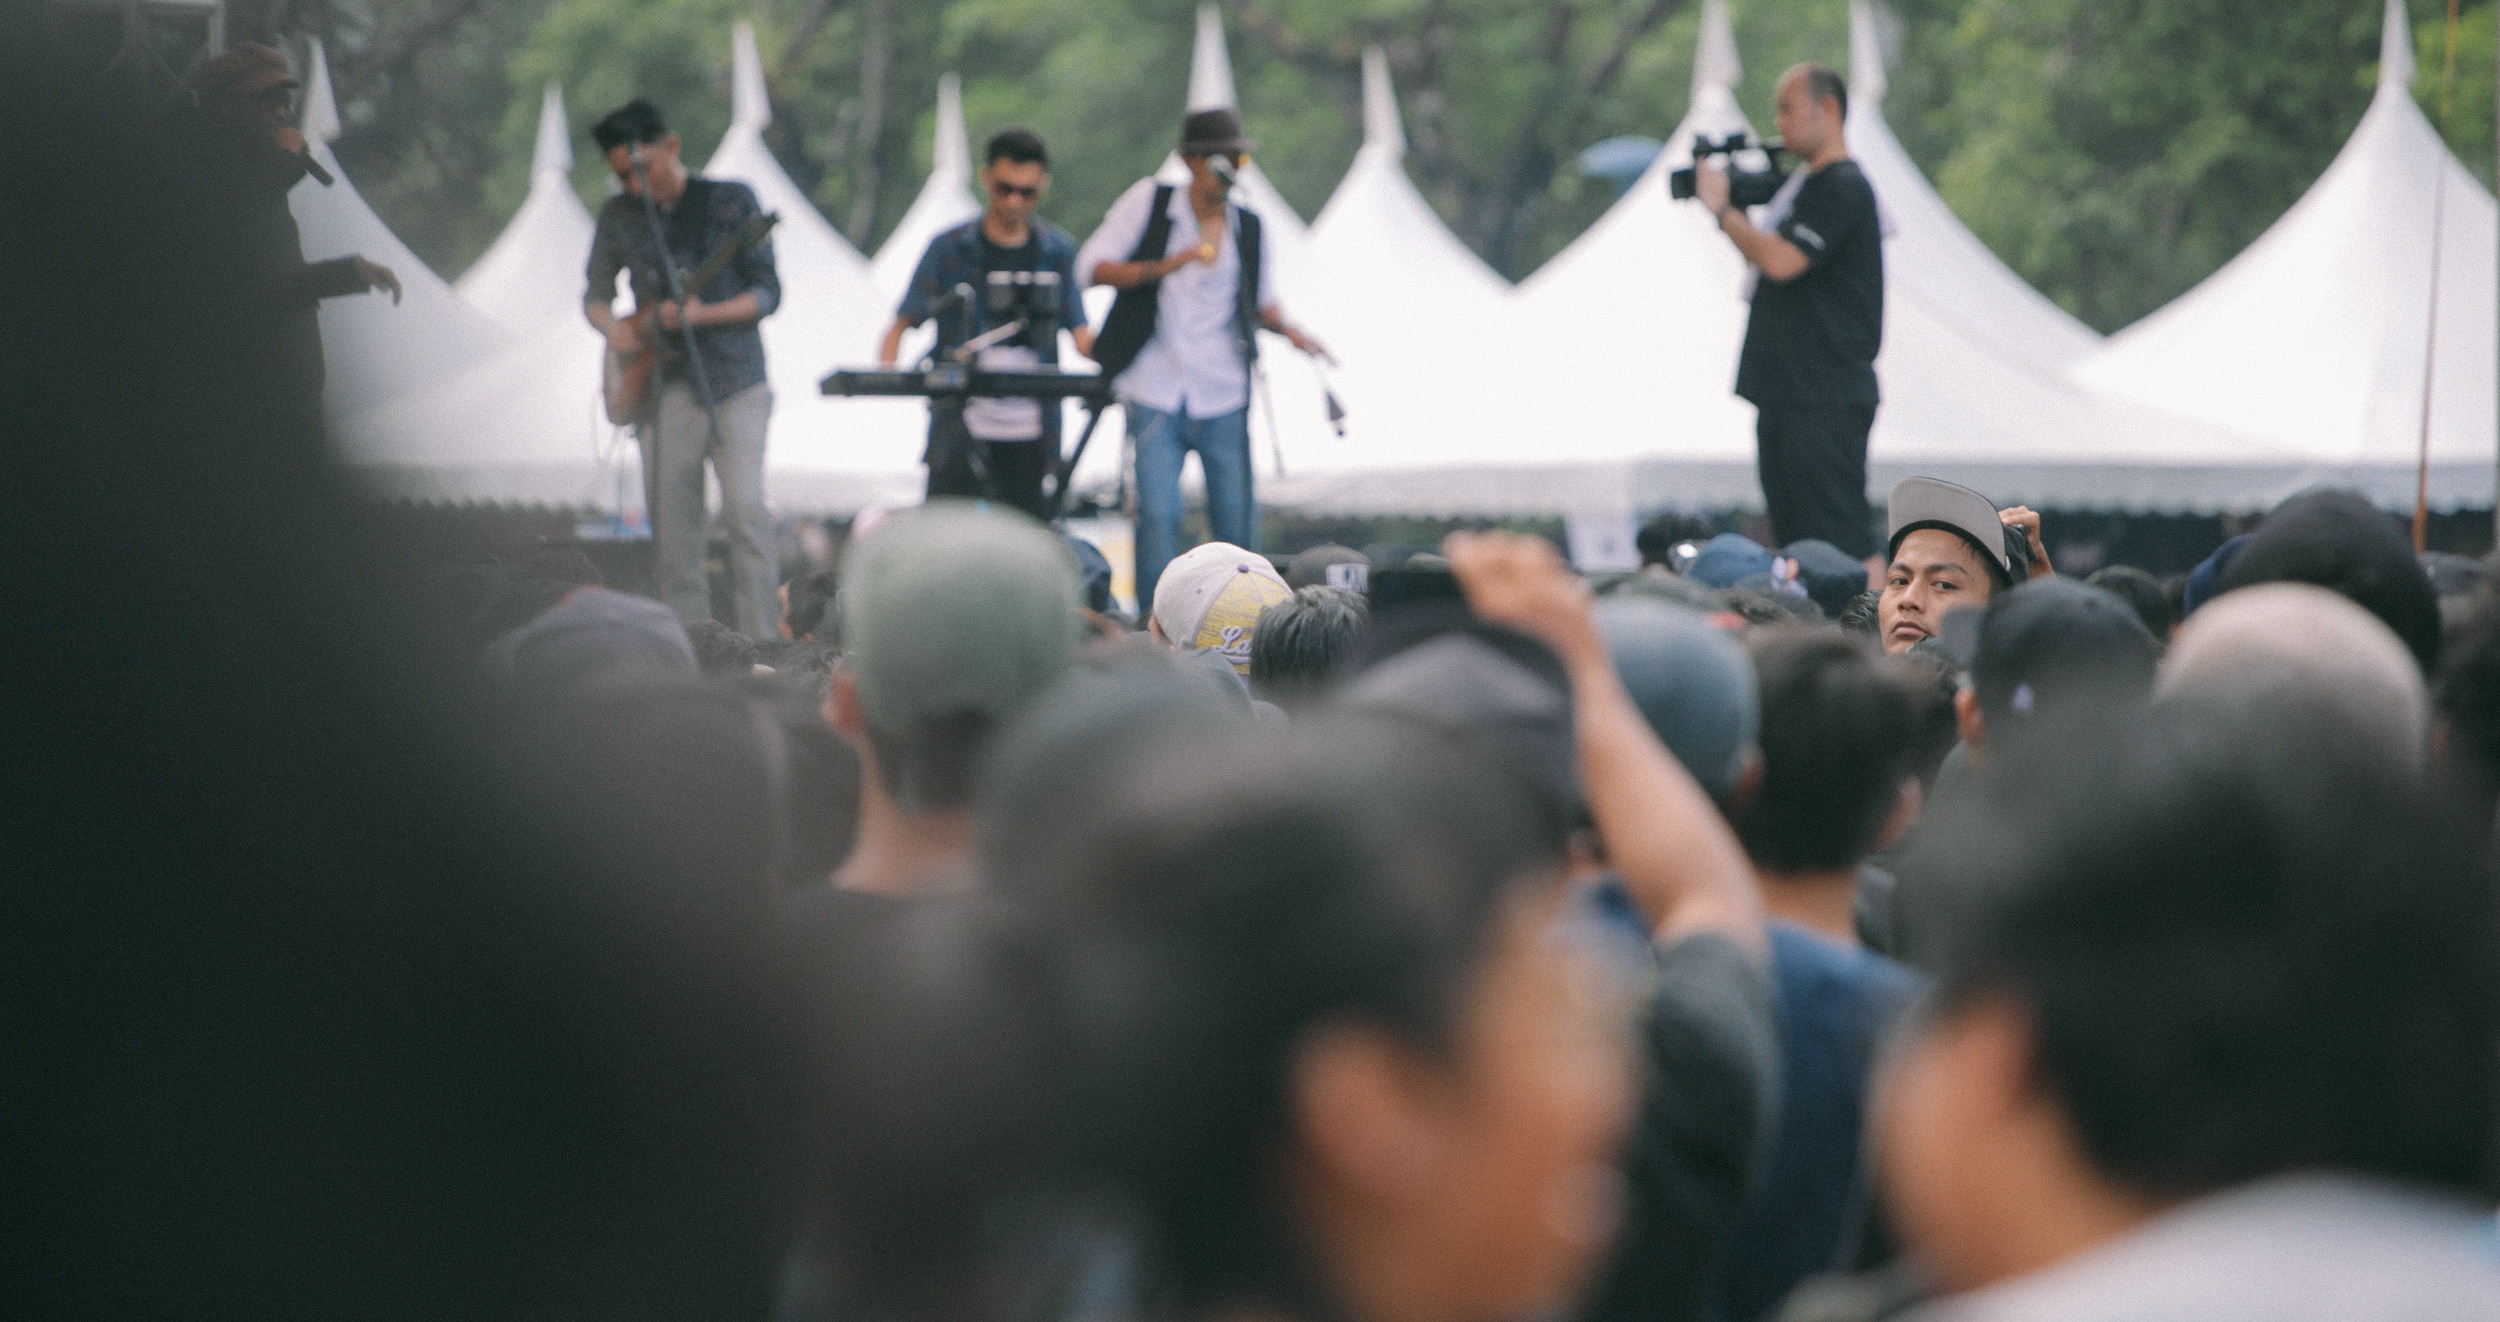
people, crowd, audience, ceremony